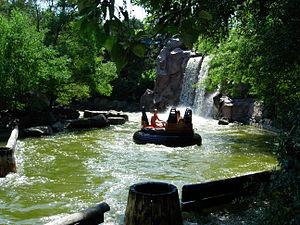
Piraña